Louis Silberkleit

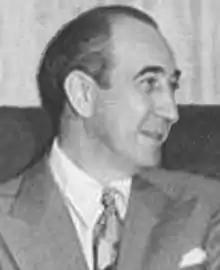

Louis Horace Silberkleit (17 November 1900 – 21 February 1986) was an American publisher of magazines, books, and comic books; together with Maurice Coyne and John L. Goldwater, he co-founded MLJ Magazines (later known as Archie Comics), and served as its publisher for many years.